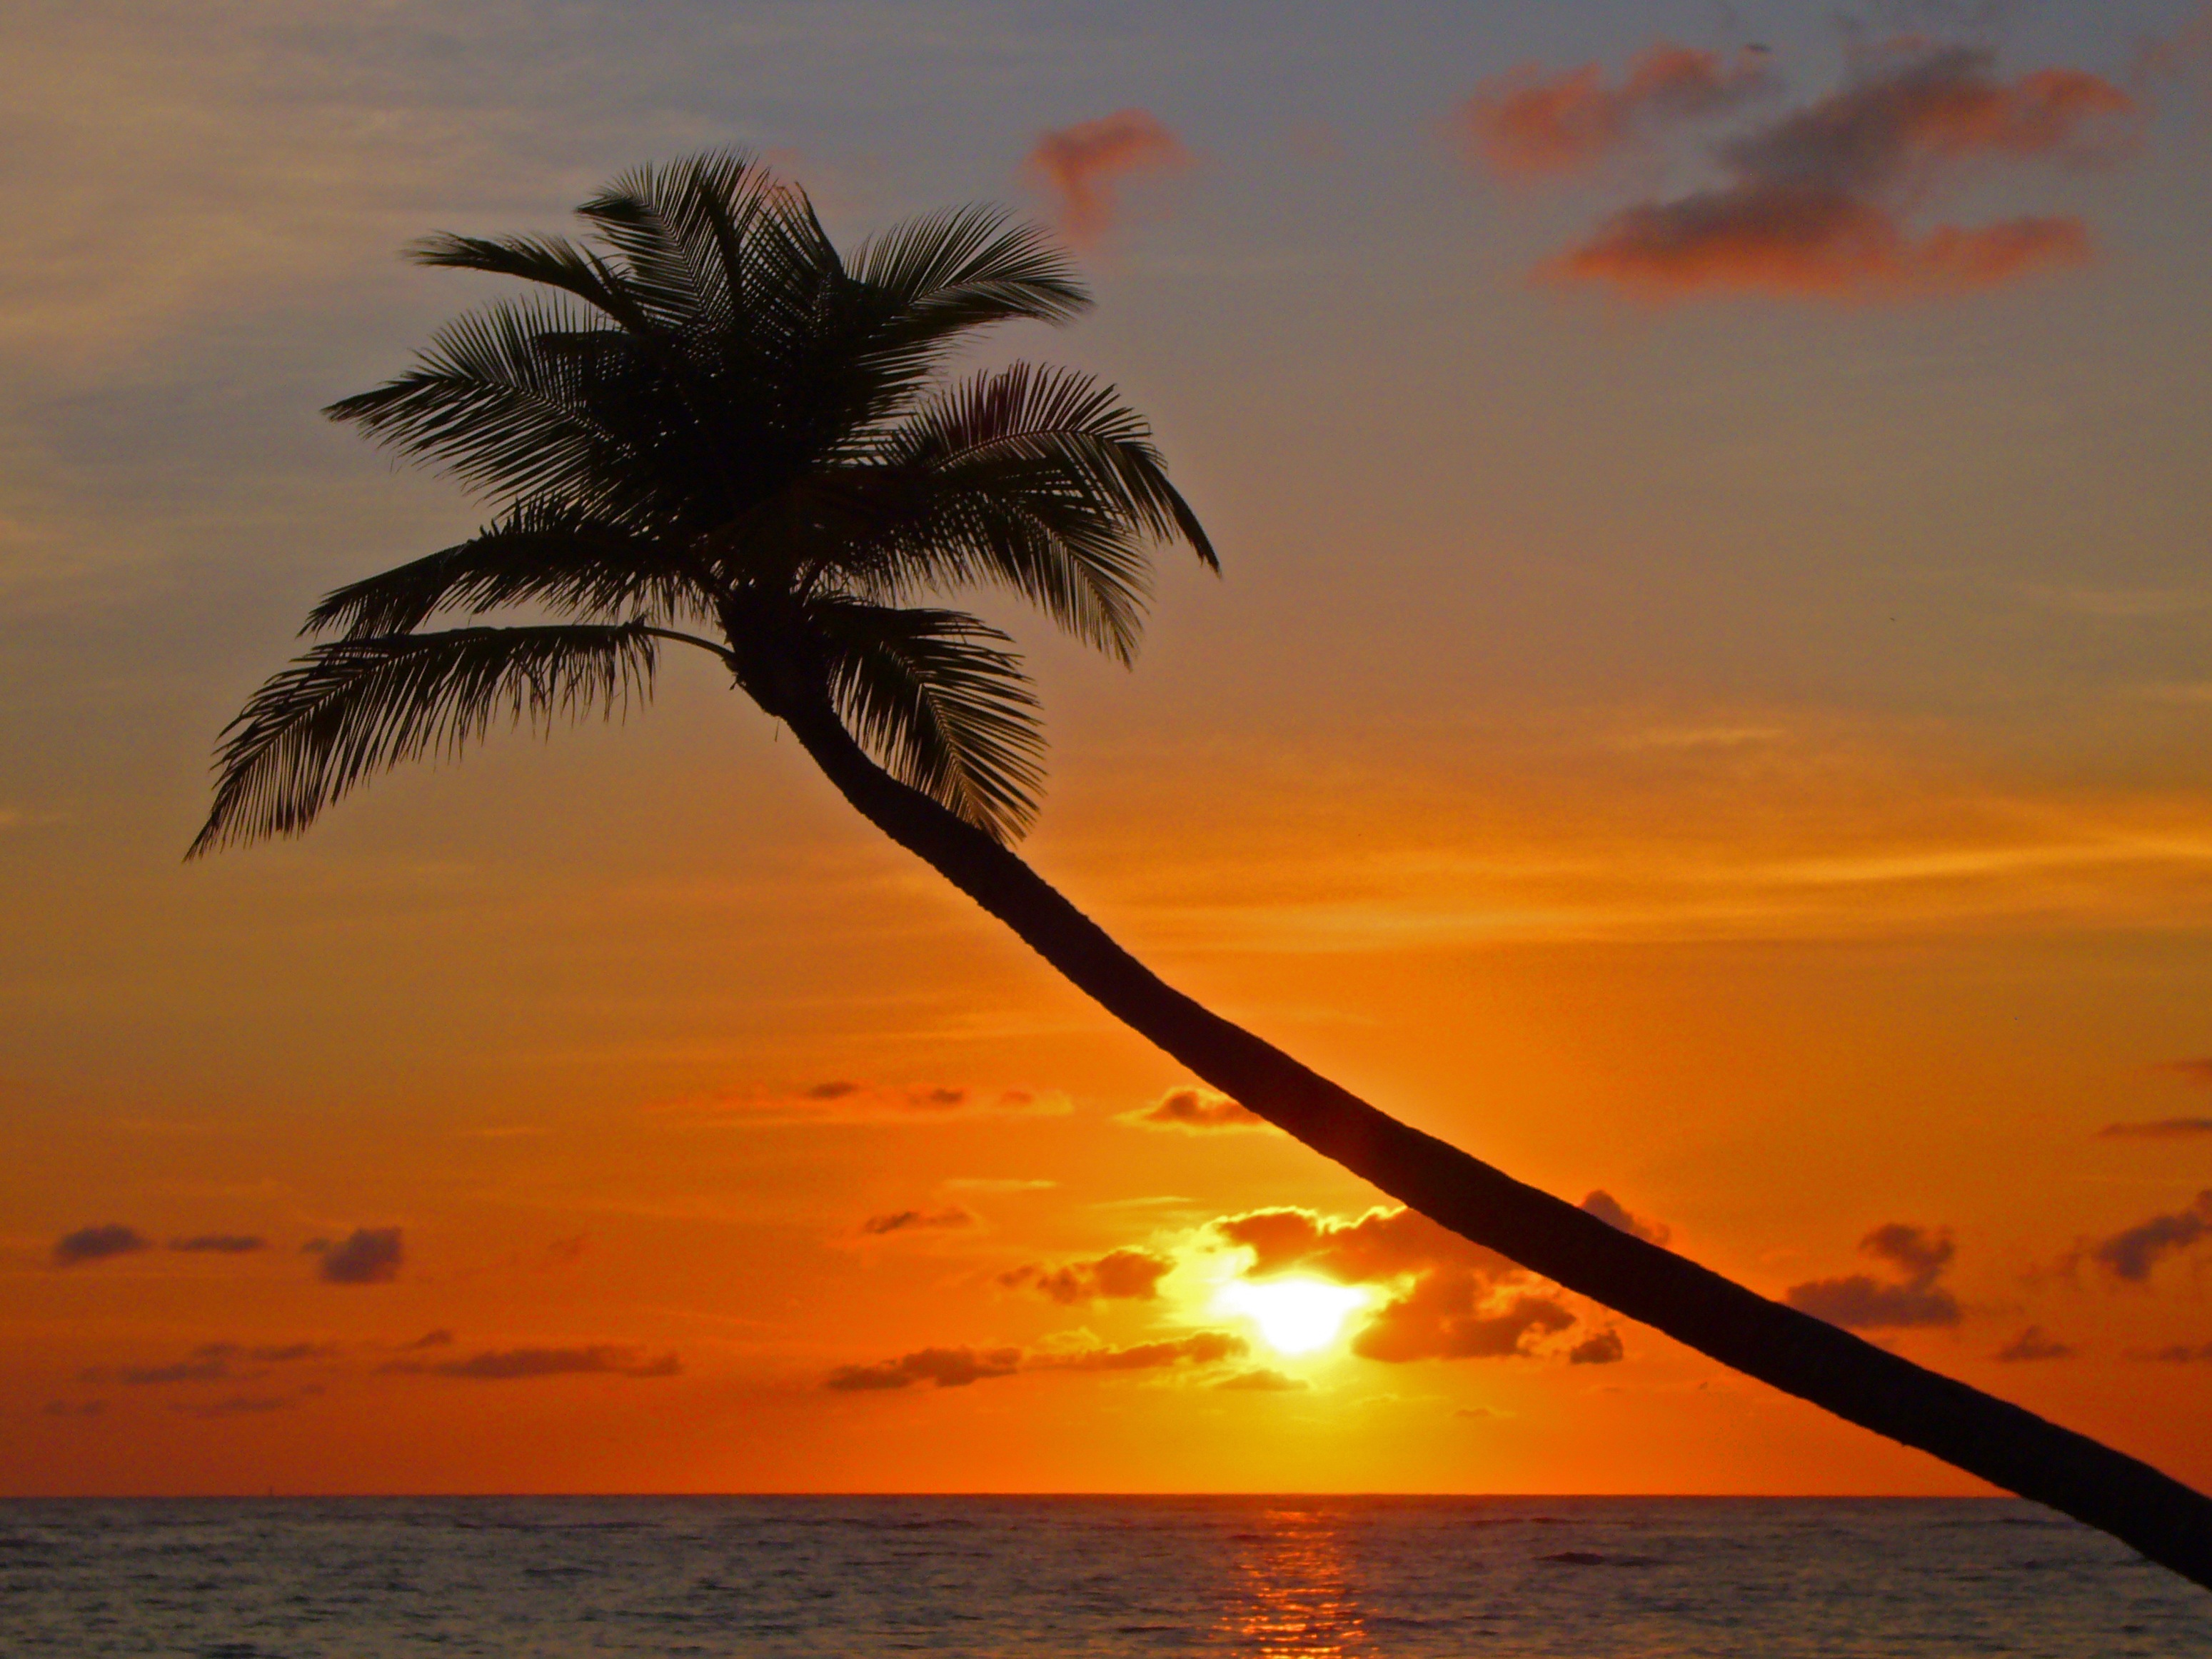
beach, sea, coast, water, ocean, horizon, silhouette, sky, sun, sunrise, sunset, sunlight, morning, dawn, dusk, evening, orange, palm, holiday, mood, afterglow, evening sky, arecales